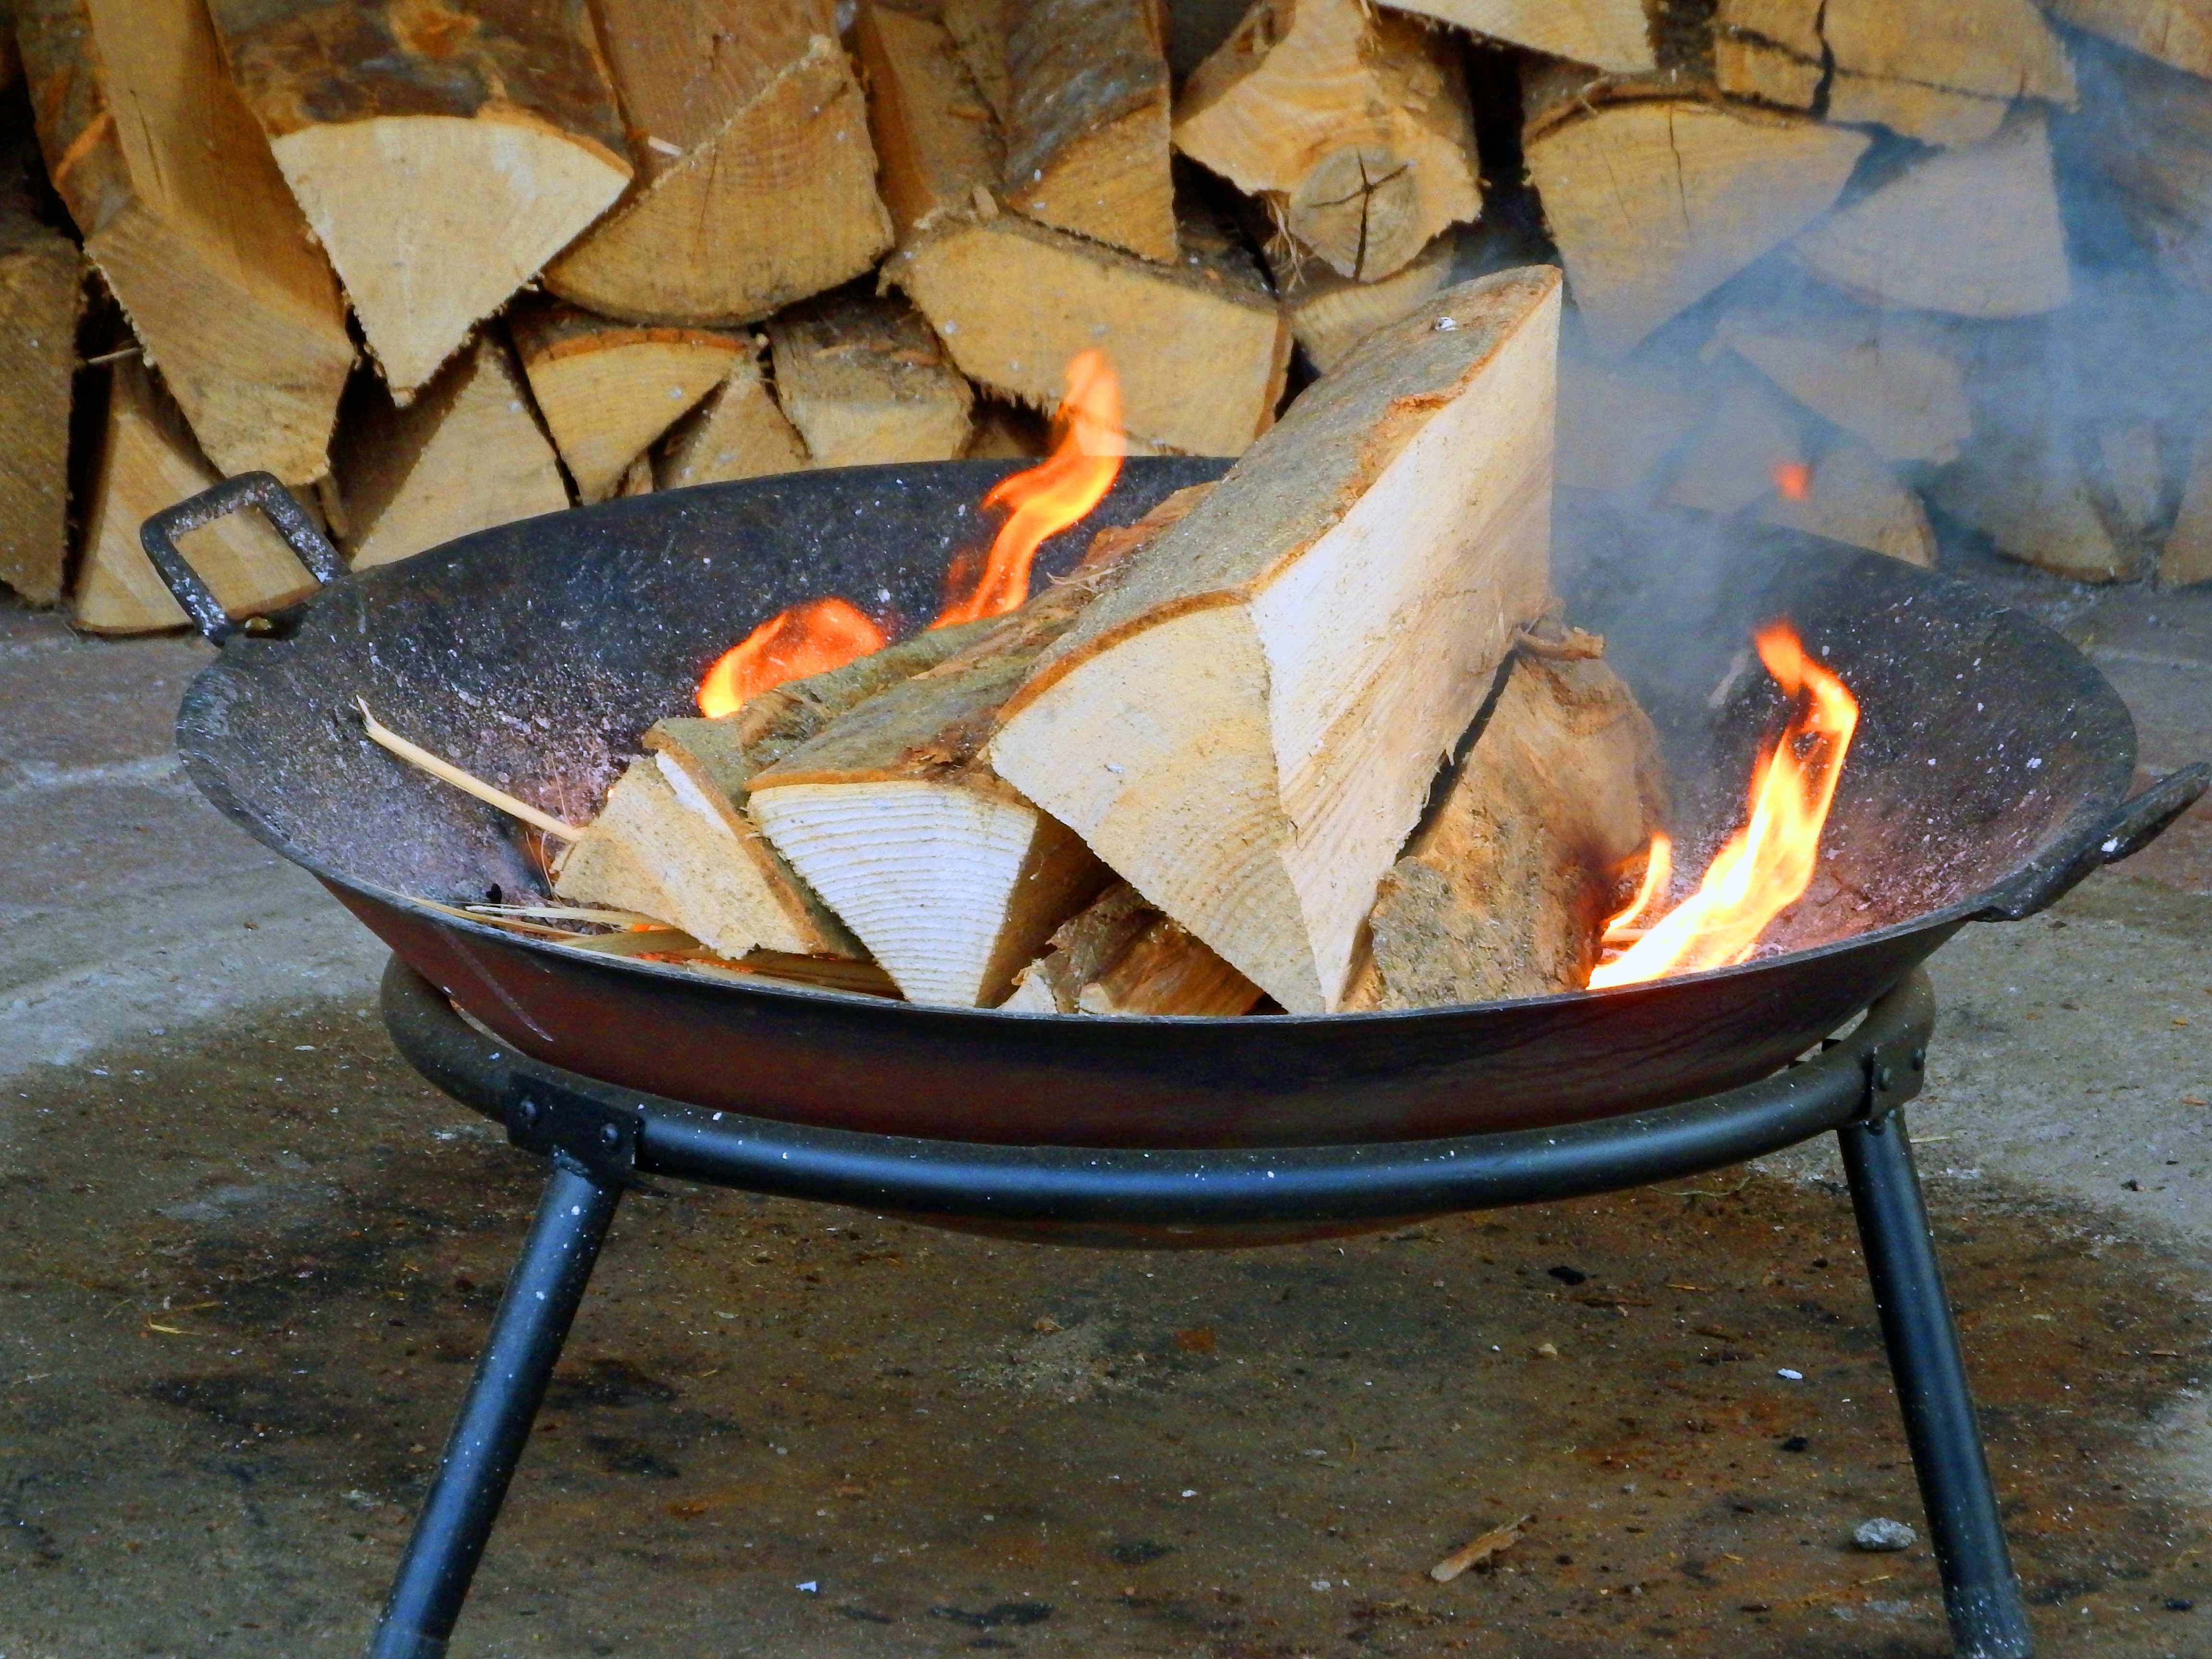
table, glowing, wood, dish, food, flame, fire, fireplace, campfire, meat, barbecue, cuisine, heat, grill, radio, burn, close up, brand, hot, hearth, embers, wood fire, grilling, barbecue grill, wood burning oven, blaze flame, outdoor grill, oven fire